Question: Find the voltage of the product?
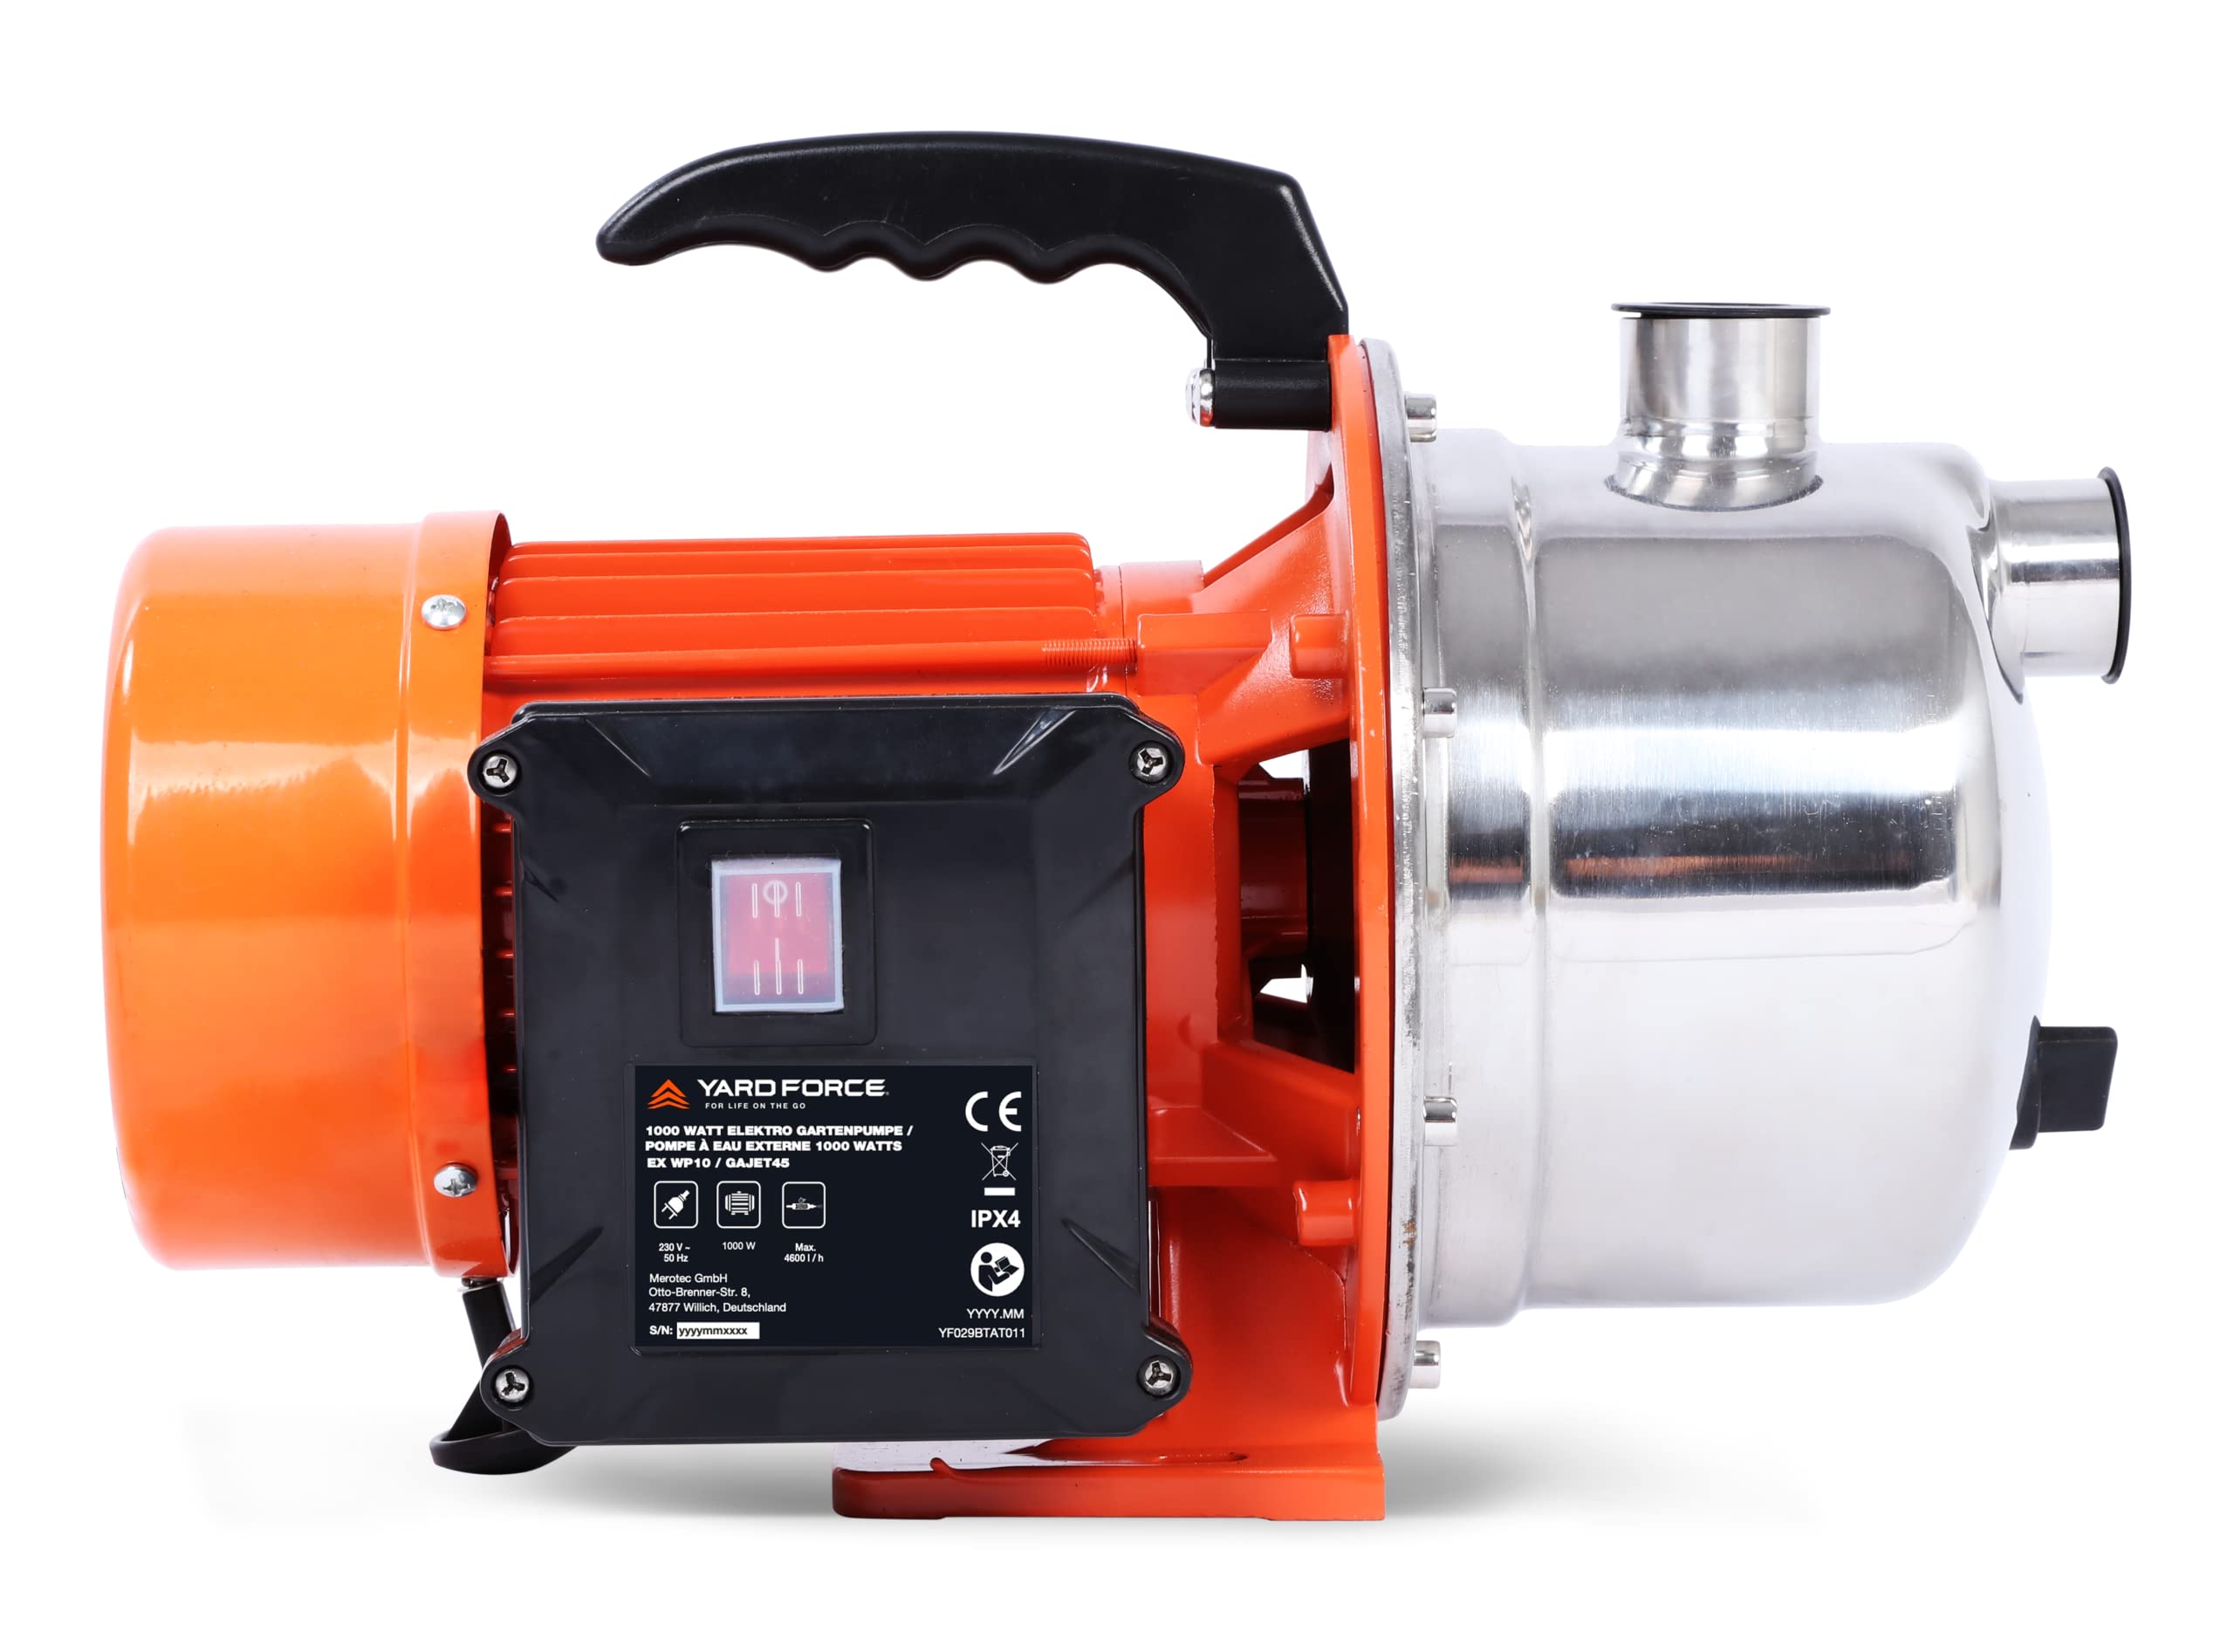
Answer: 30.0 volt